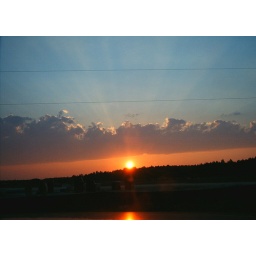
i love how the colors r seperated by the clouds. orange on bottom and blue on top. it's just amazing!